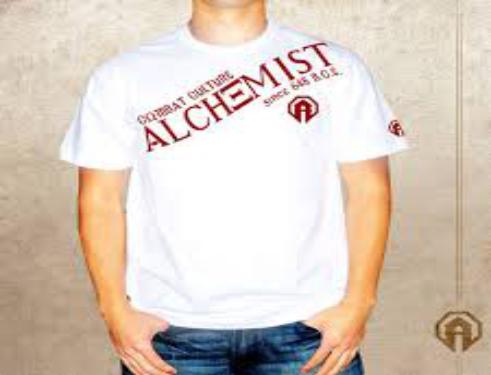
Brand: Alchemist
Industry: Clothes